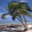
Label: palm_tree